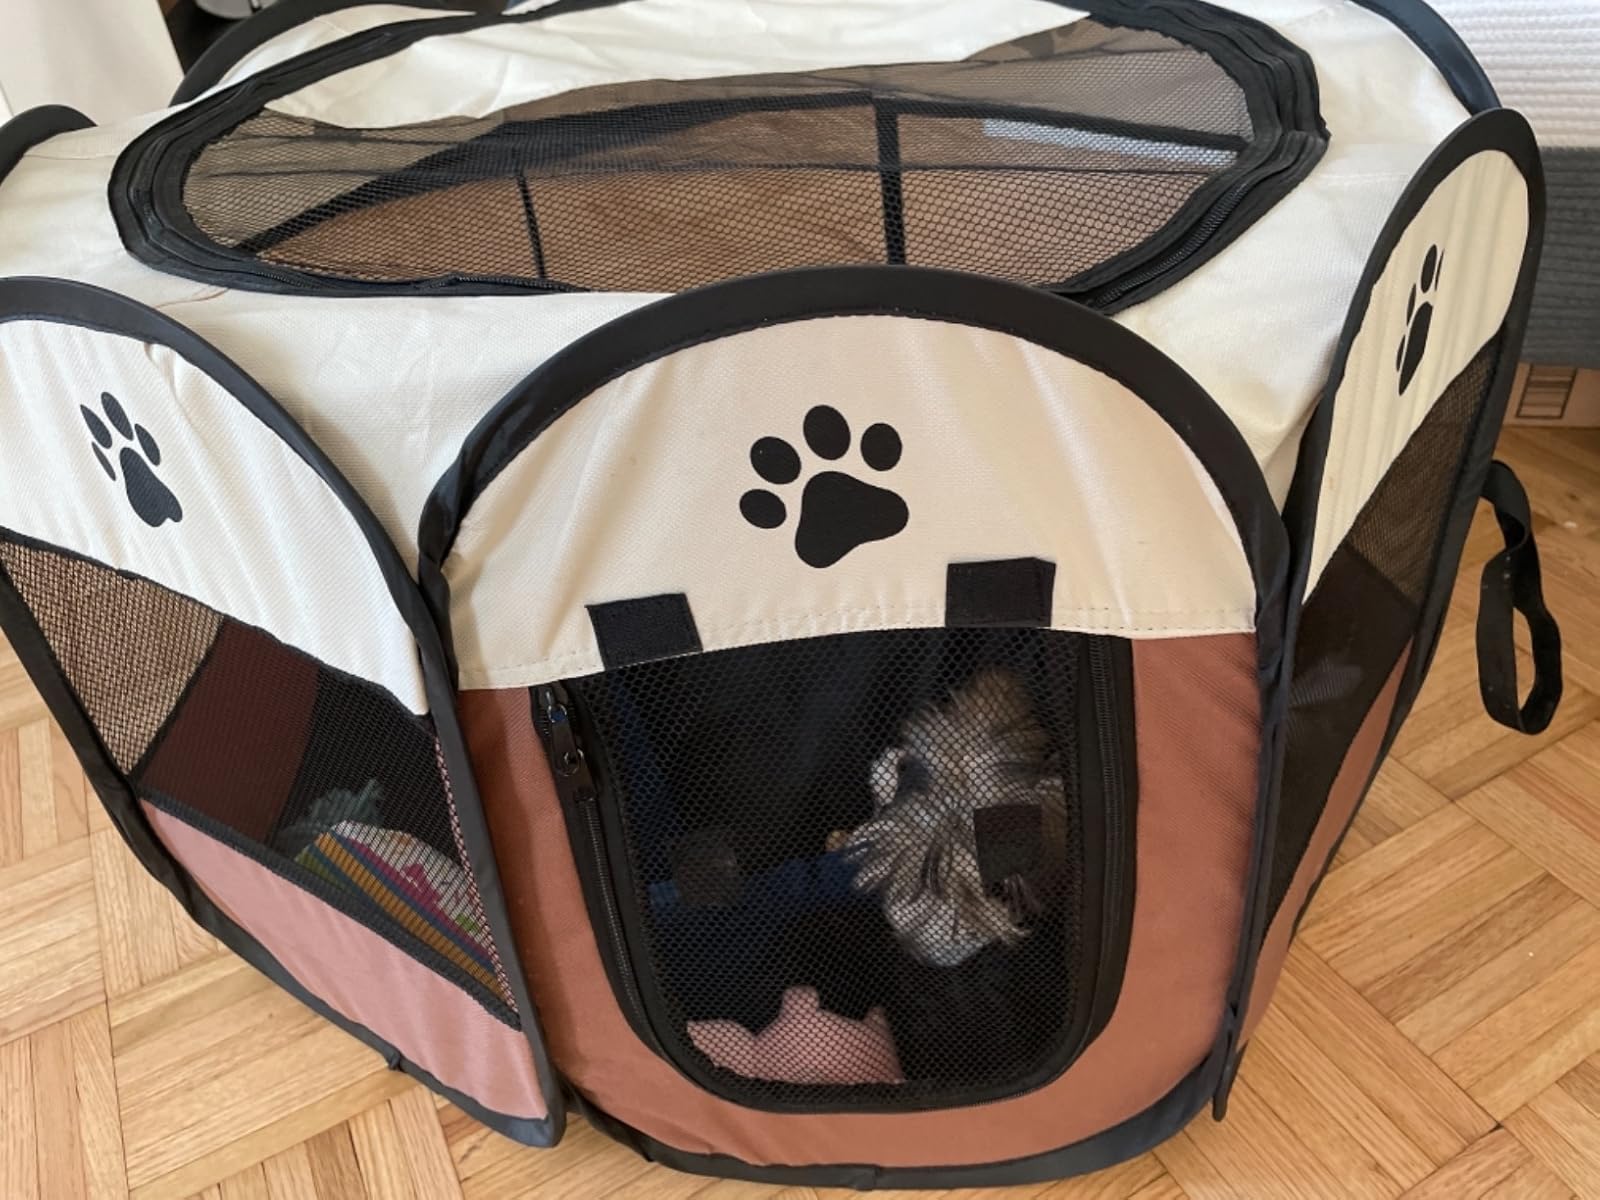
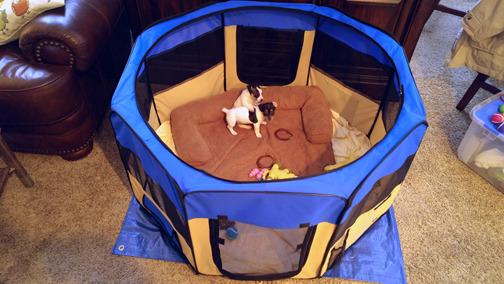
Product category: items_kennel
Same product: no